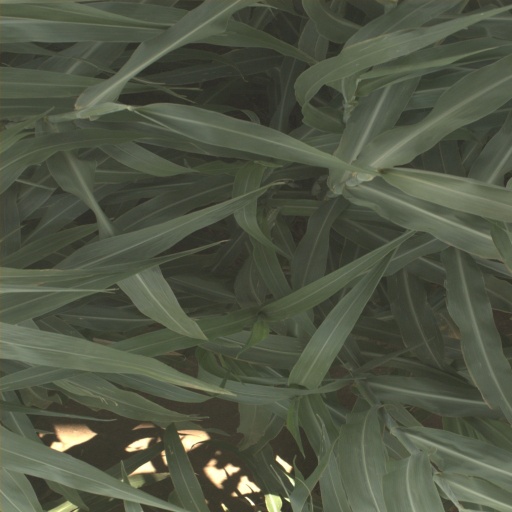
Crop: sorghum